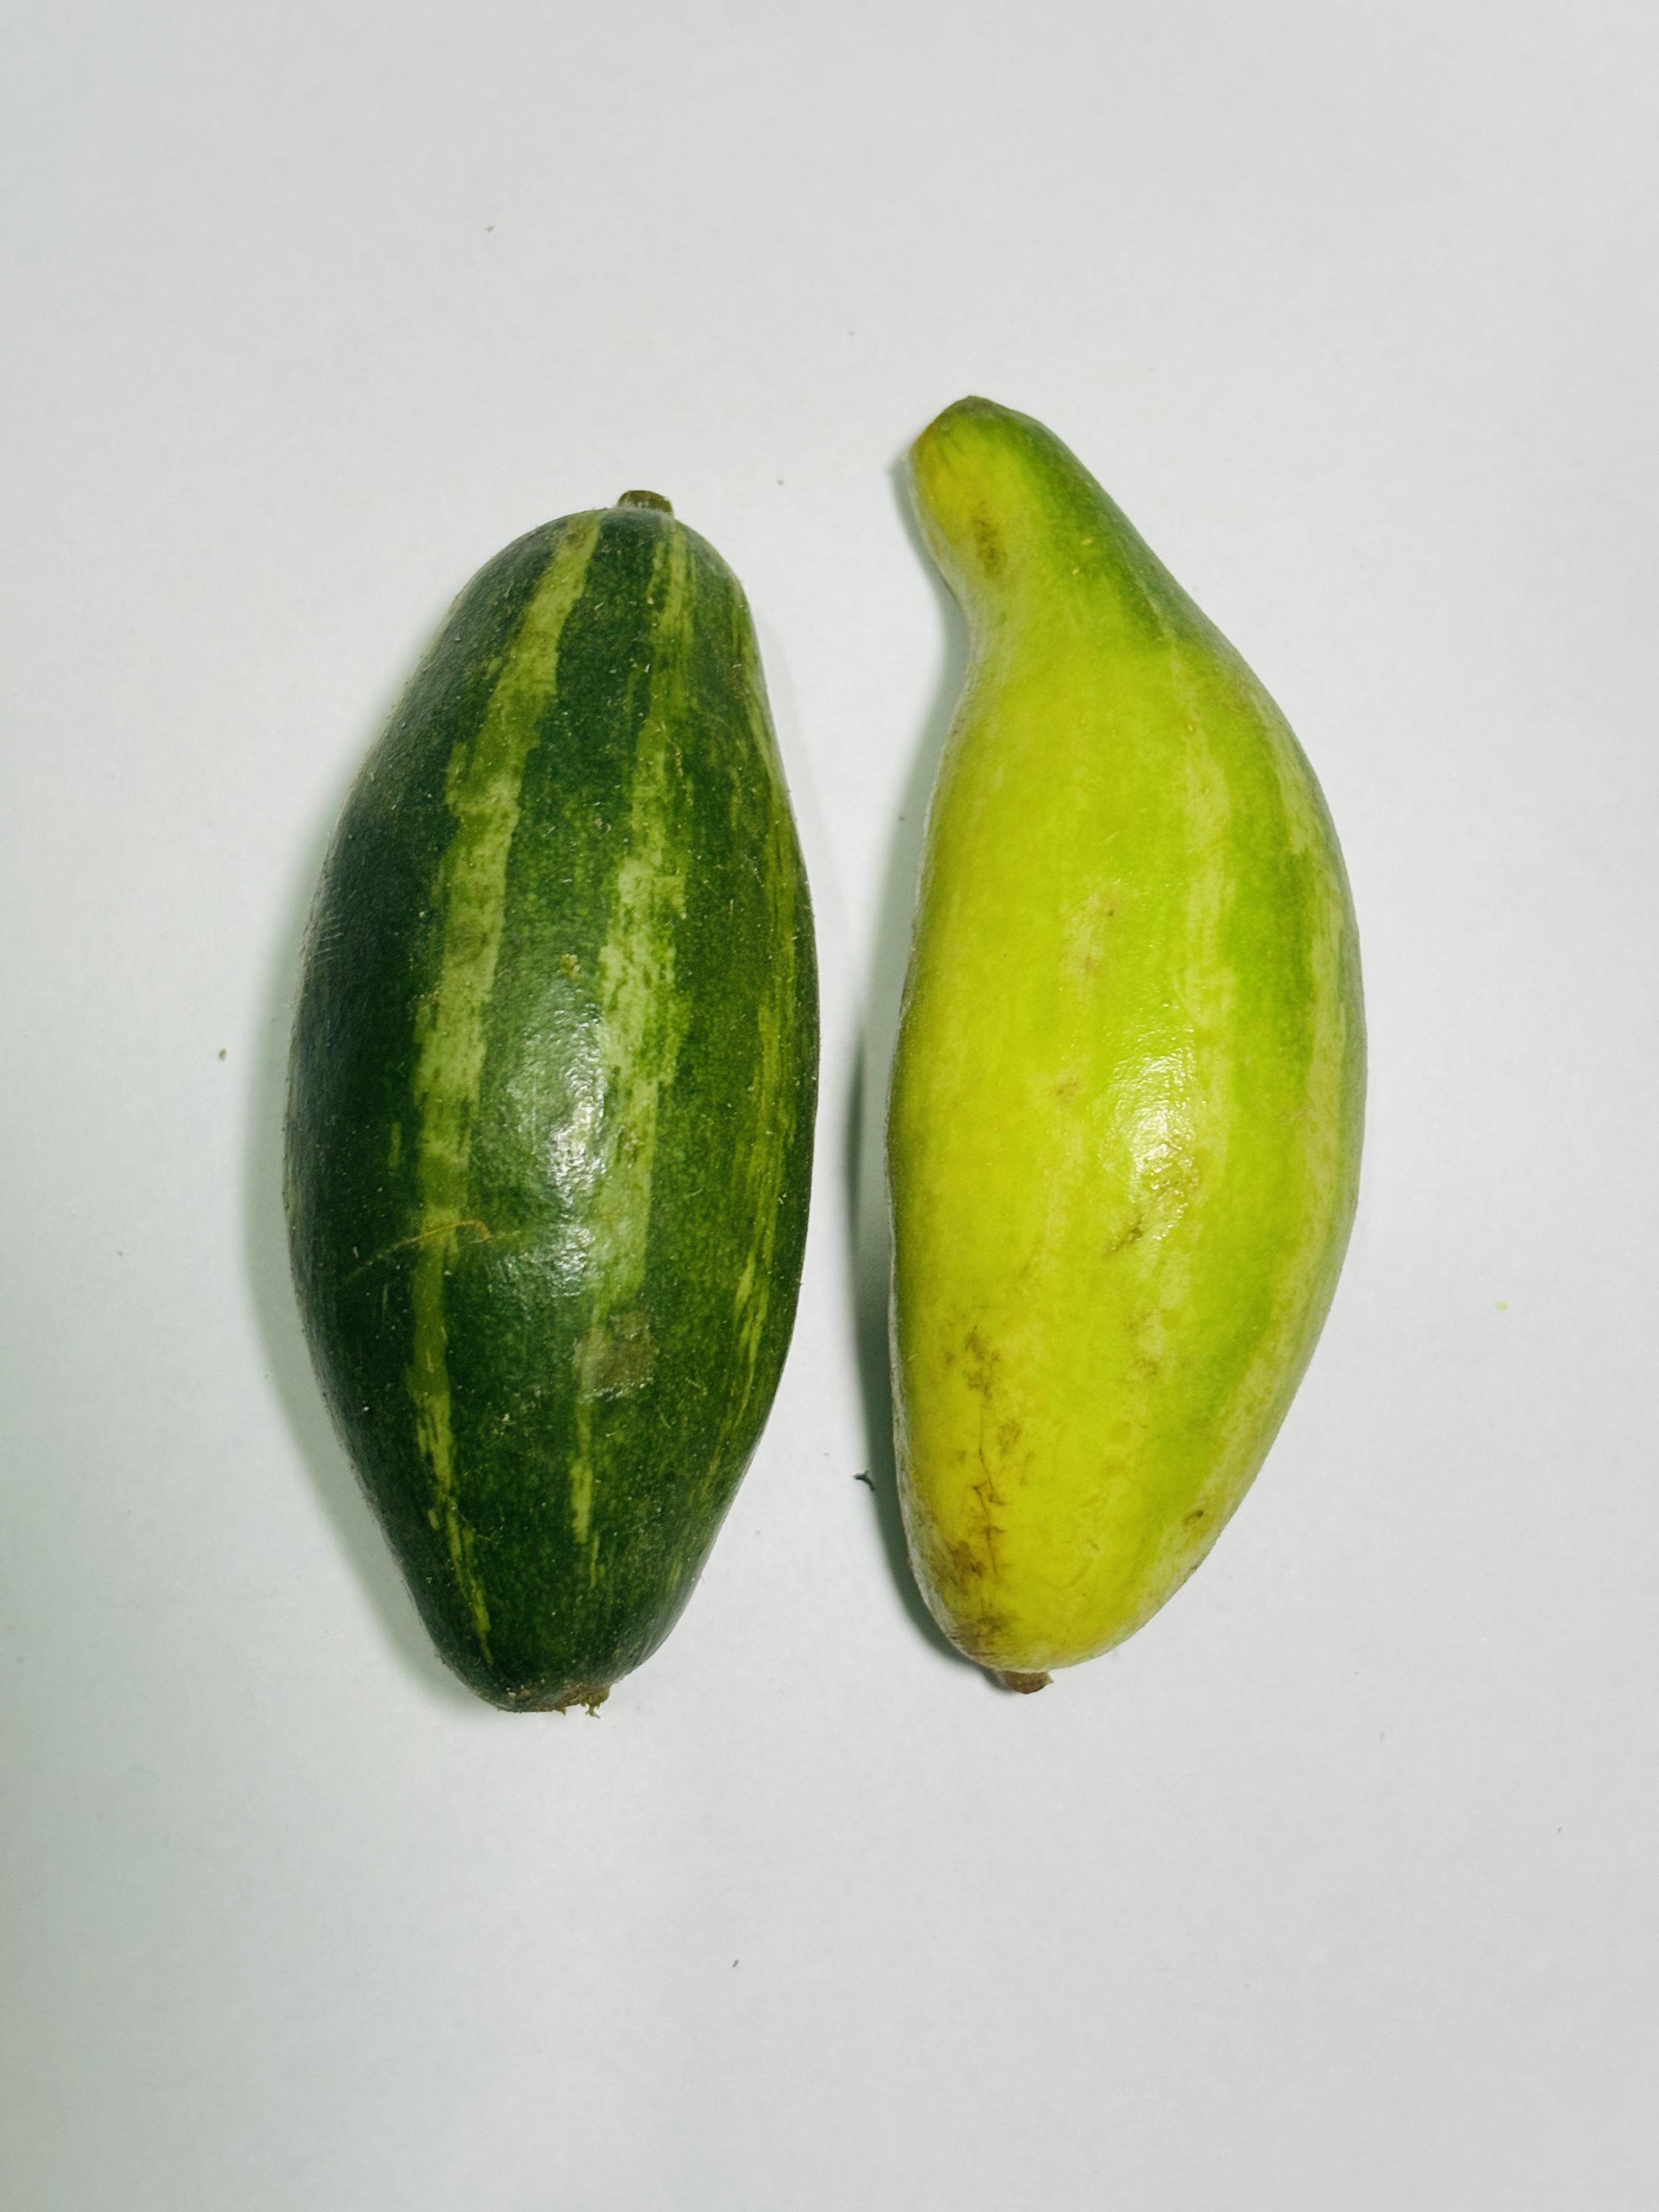
Label: Pointed gourd